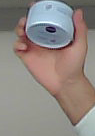
Product: nivea_baby